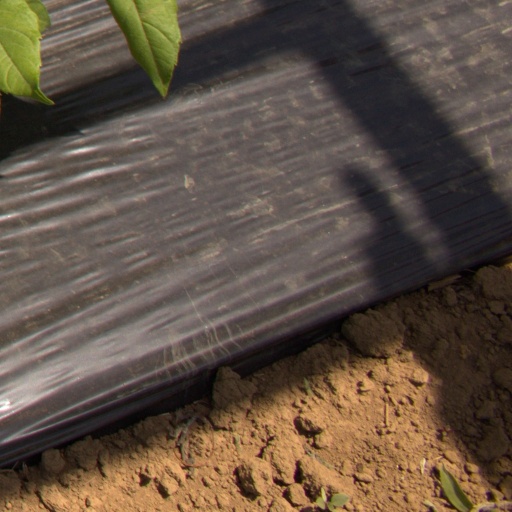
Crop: Jerusalem artichoke